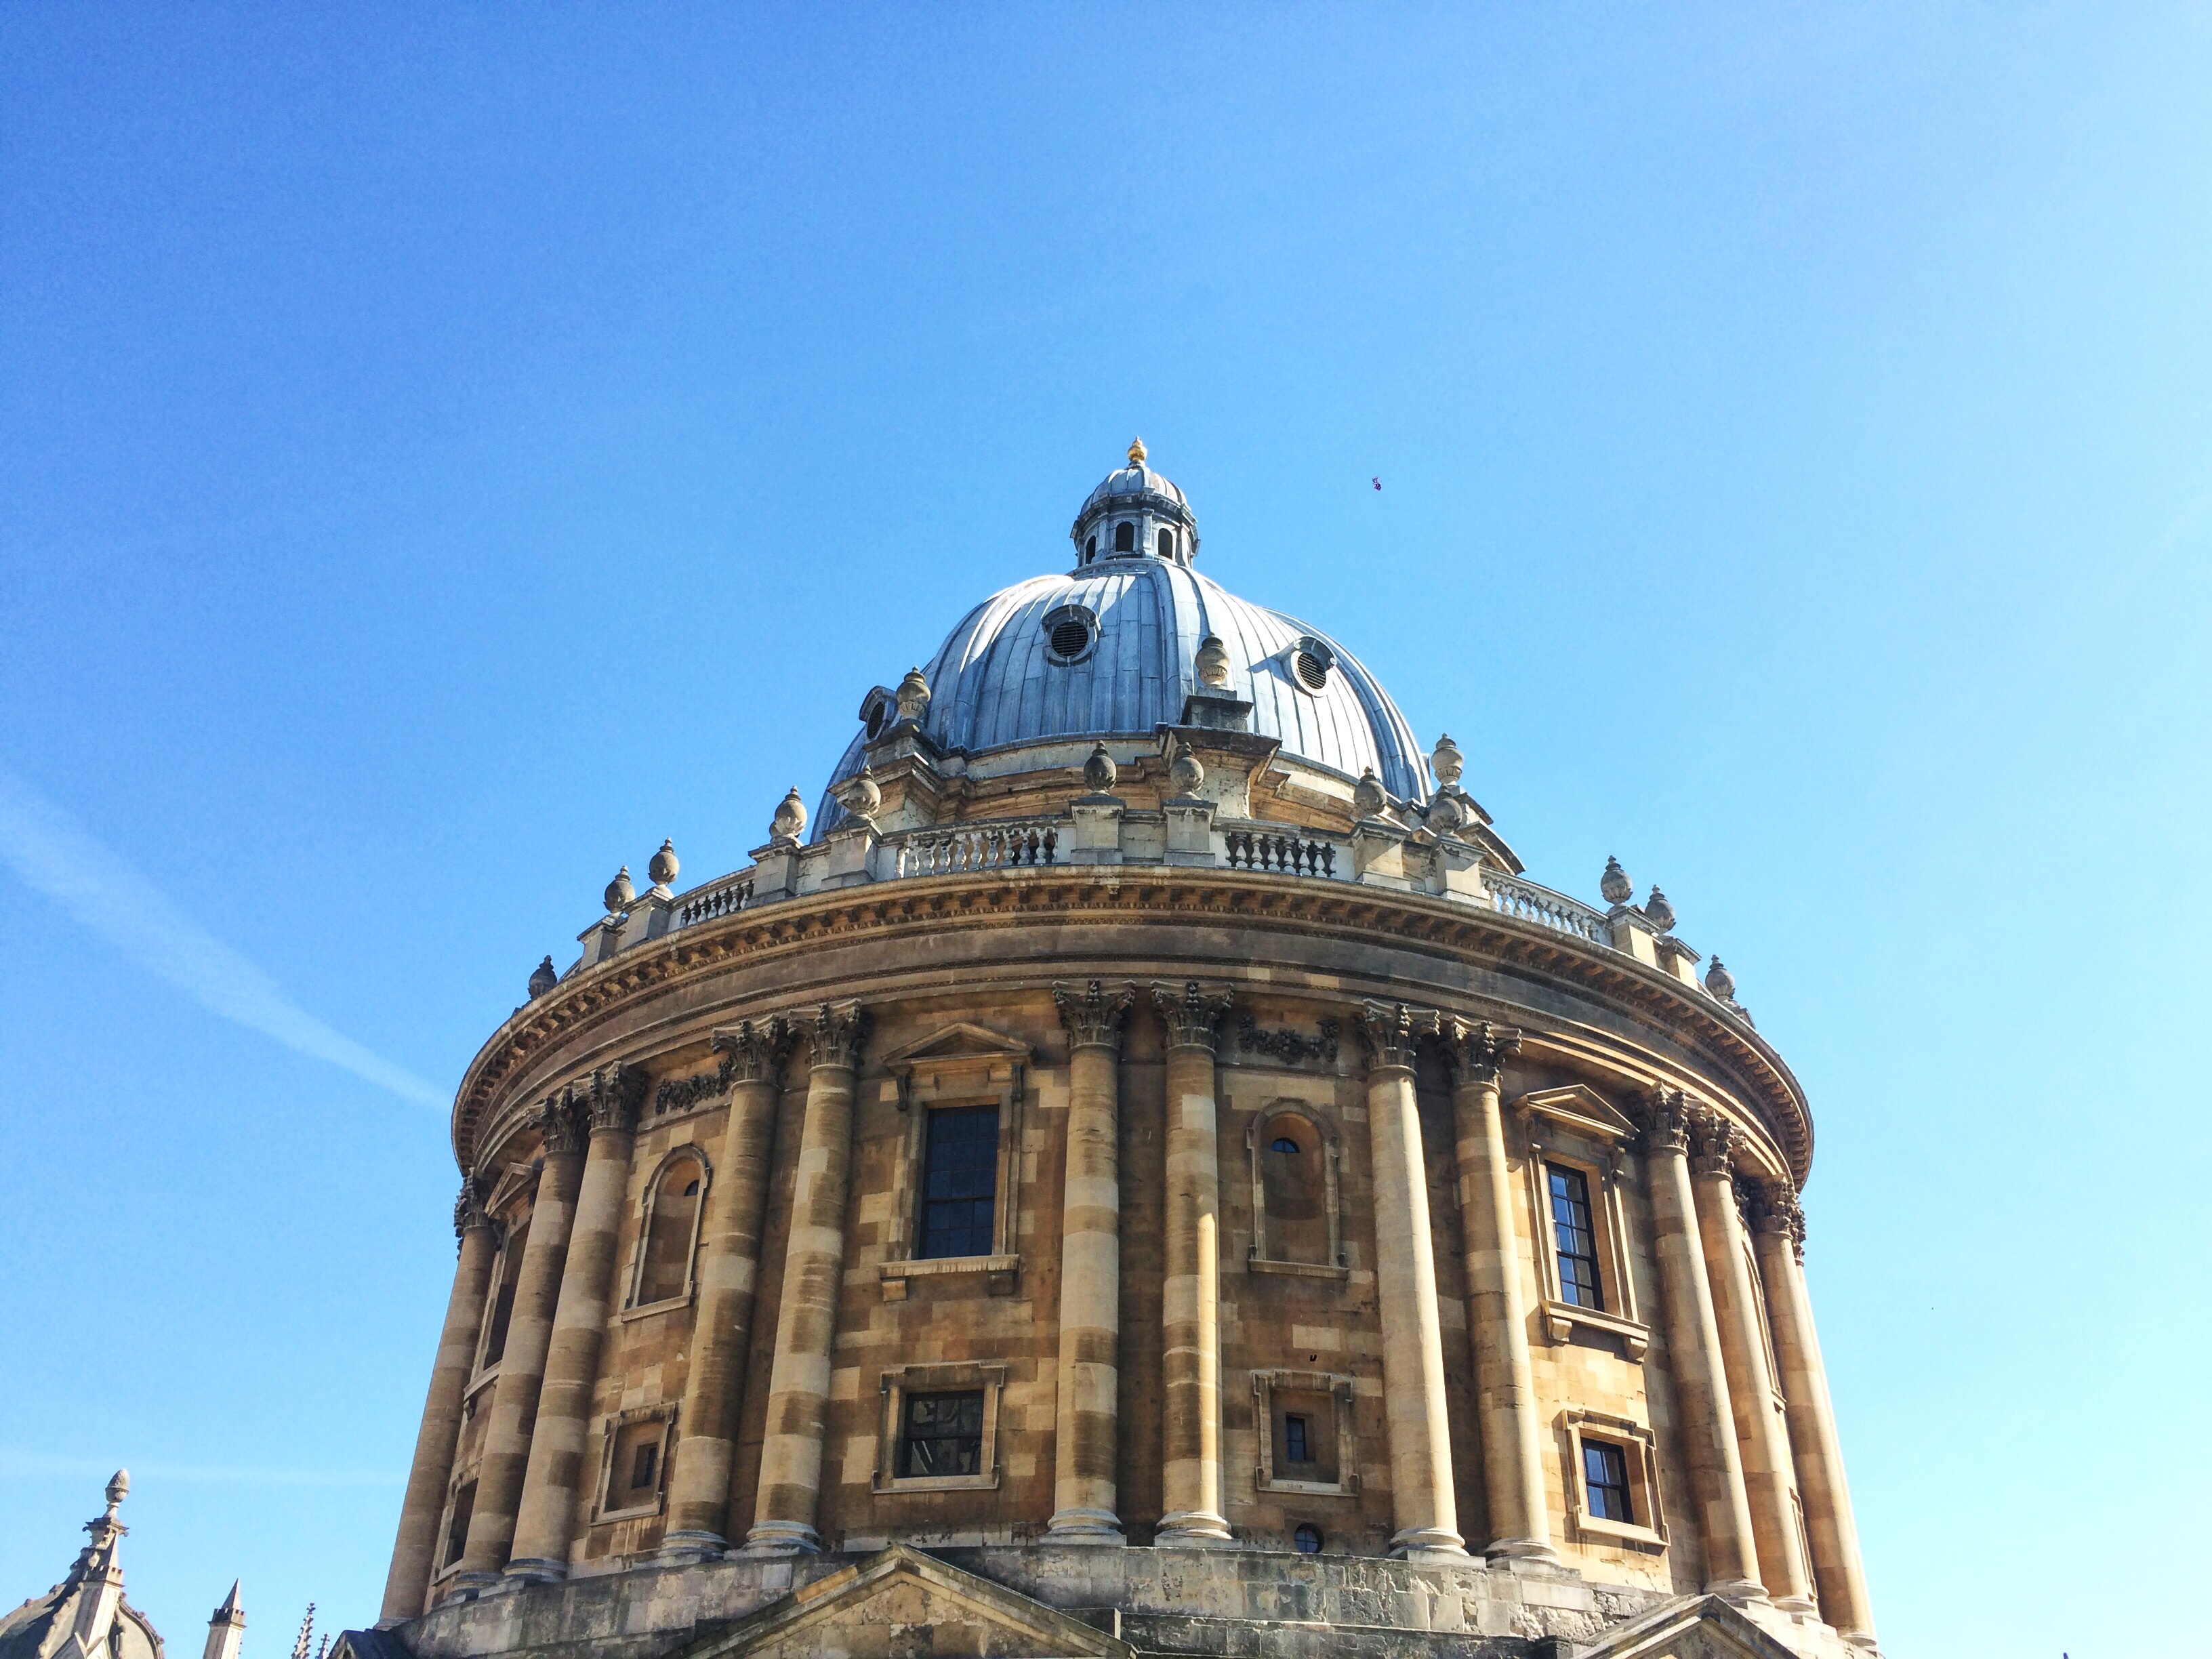
architecture, monument, tower, landmark, facade, tourism, dome